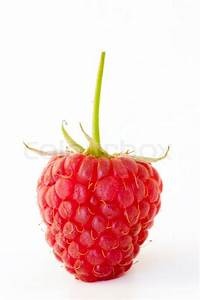
Label: raspberry